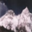
Label: mountain